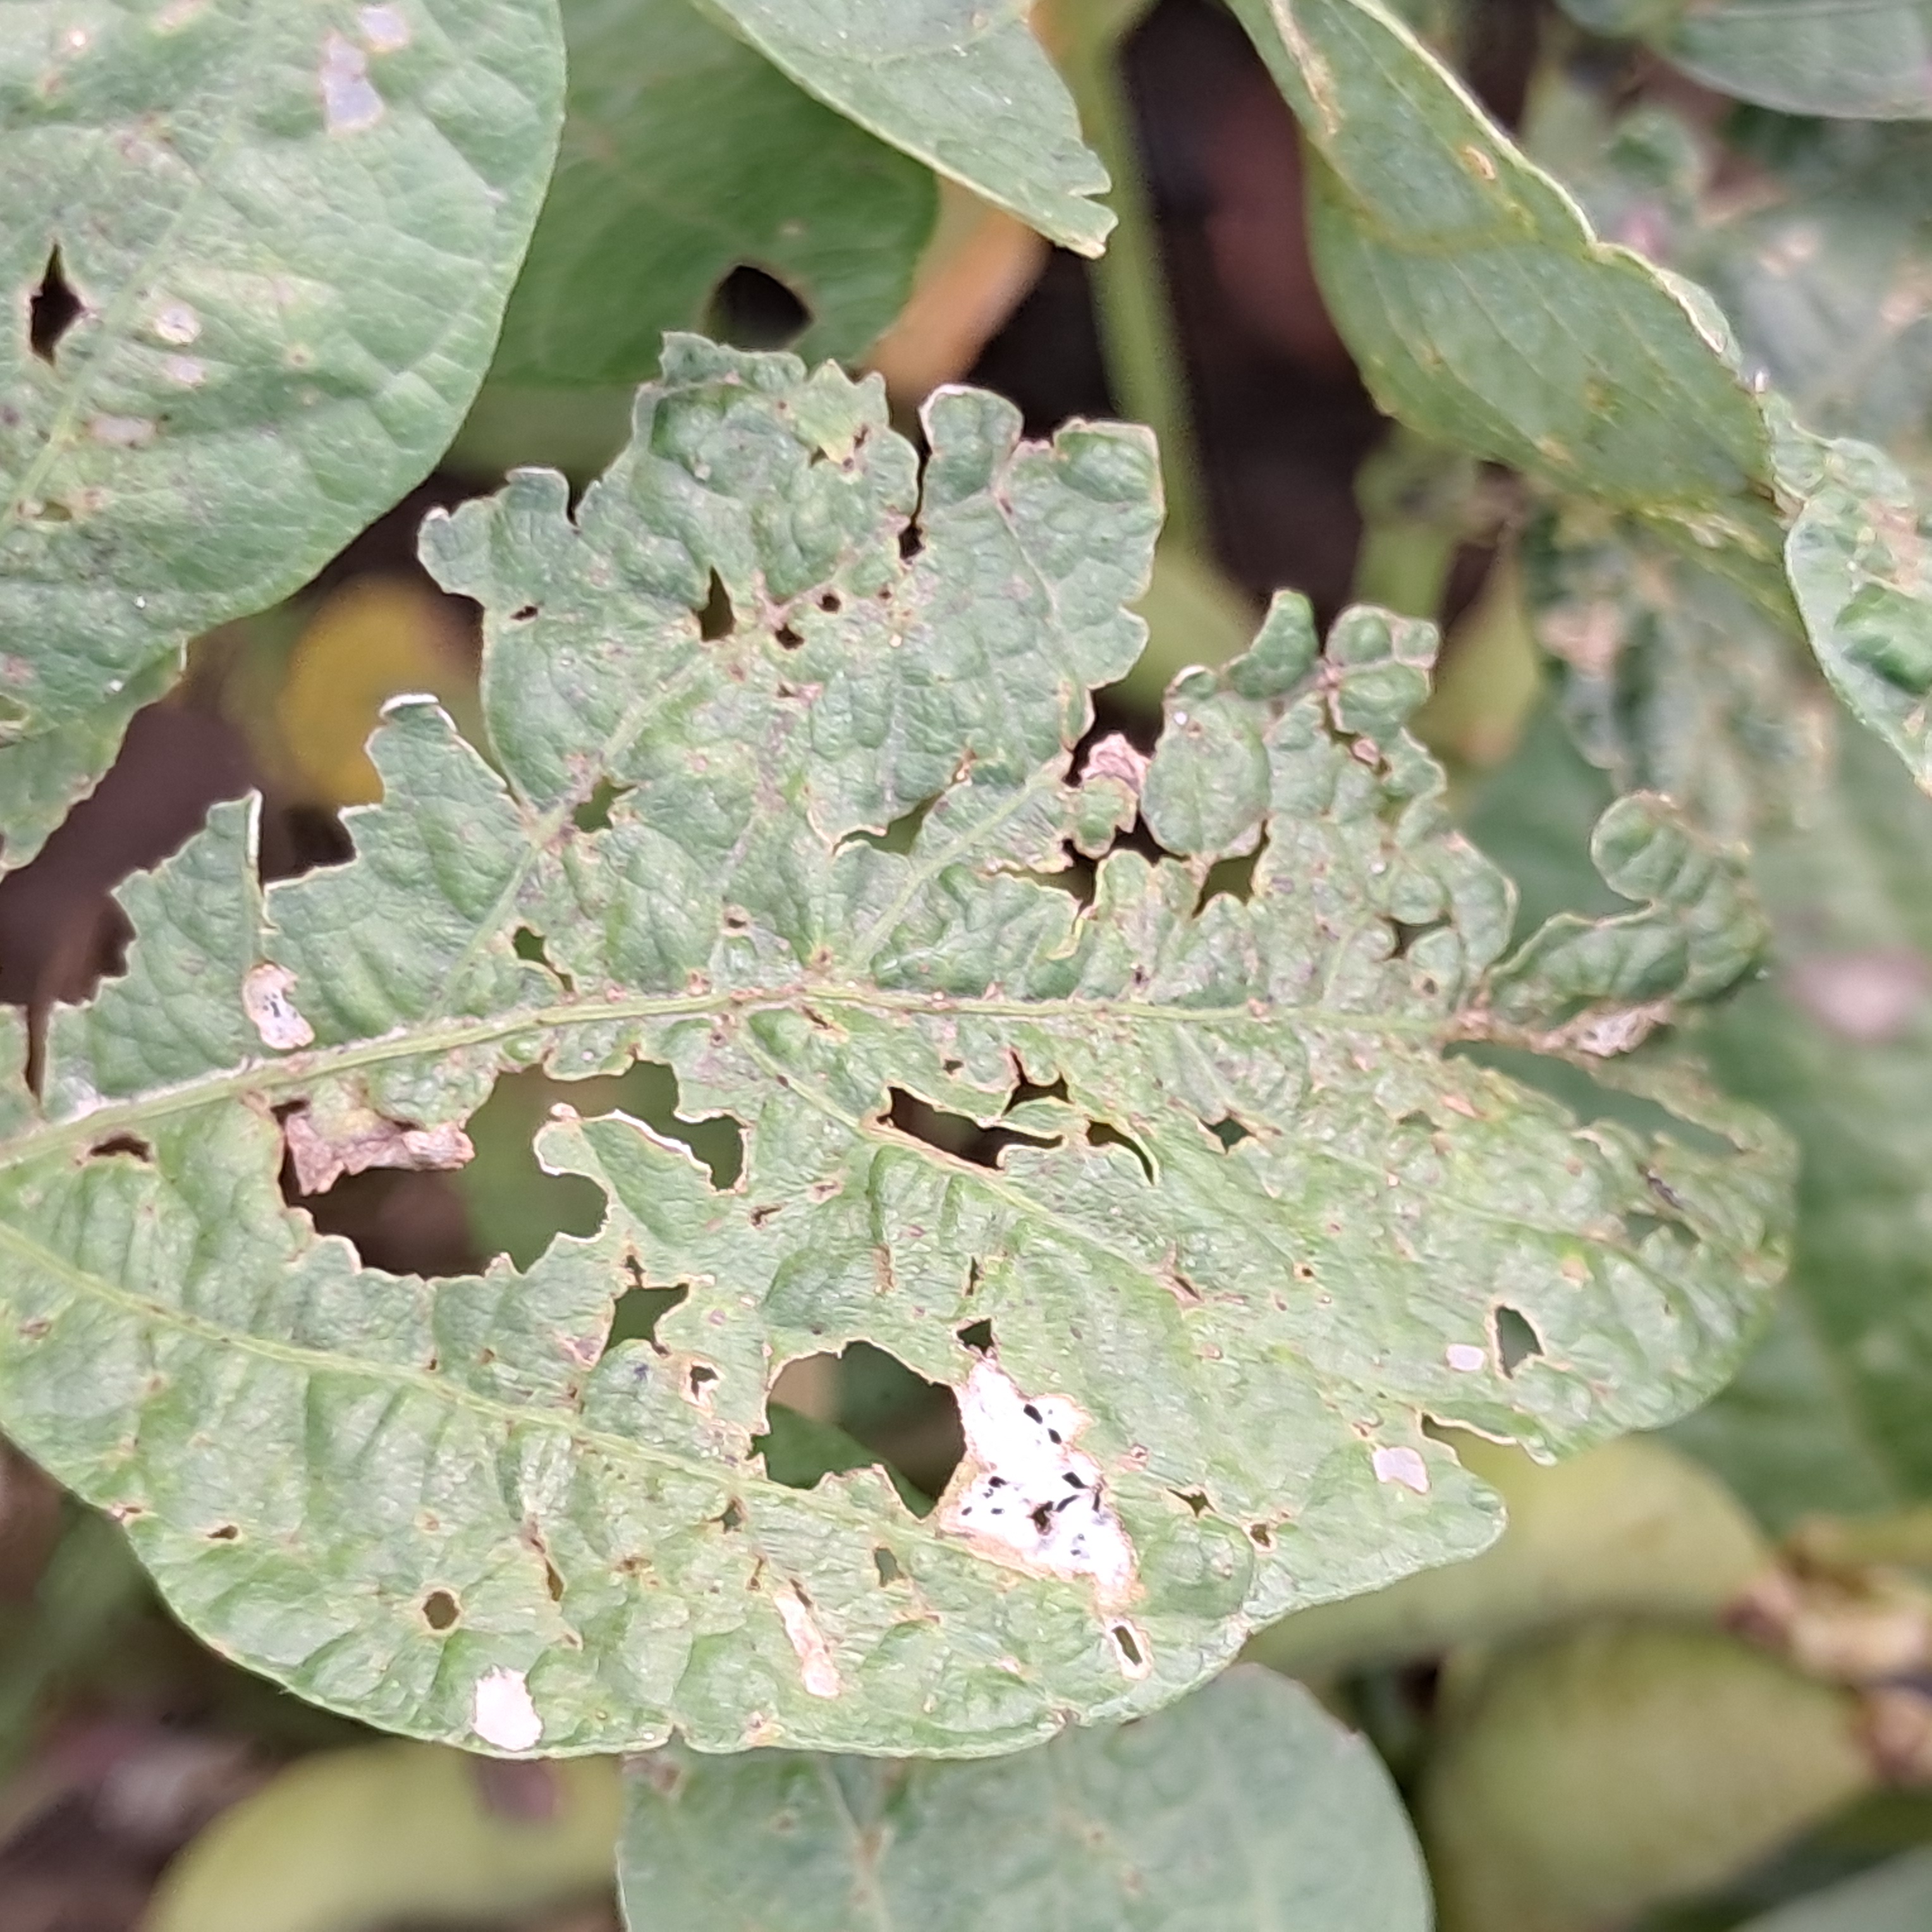
Label: Caterpillar_Semilooper_Pest